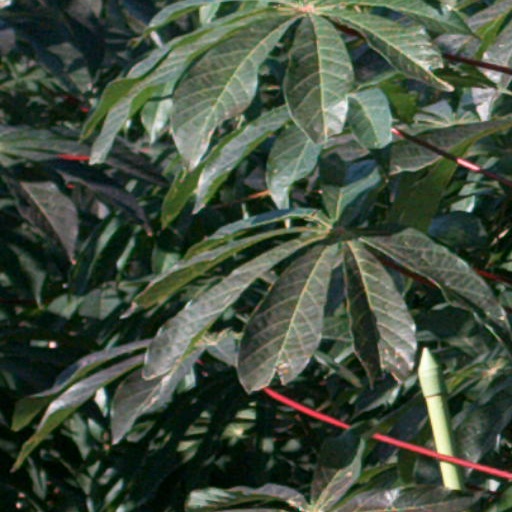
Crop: cassava